Ray Burggraf

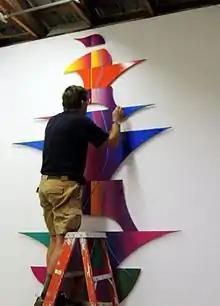
Ray L. Burggraf, assembling a recently completed color construction (2012). Photo courtesy of George Clark.

The precise color gradations in Ray Burggraf's paintings are frequently mistaken as having been created by airbrush. In fact, Burggraf creates the distinctive coloring by brushing acrylic paints by hand, using a specialized technique of Burggraf's invention. According to "Ray Burggraf: Retrospective", by Roald Naasgard (2006), Burggraf describes the process of creating his color constructions as "a combination of an act of meditation and physically exacting exercise." The paintwork must be completed quickly, and precisely, because acrylics can dry in minutes.